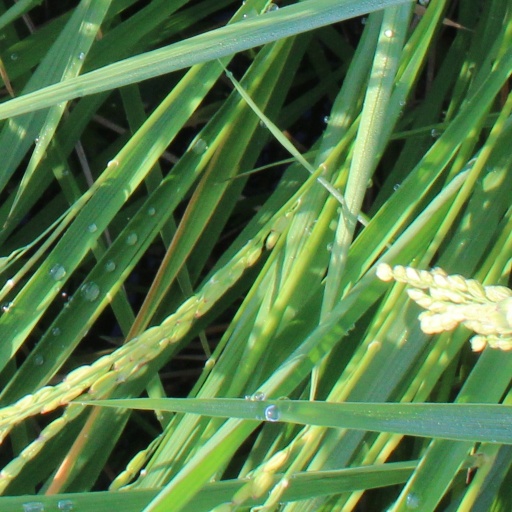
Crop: rice